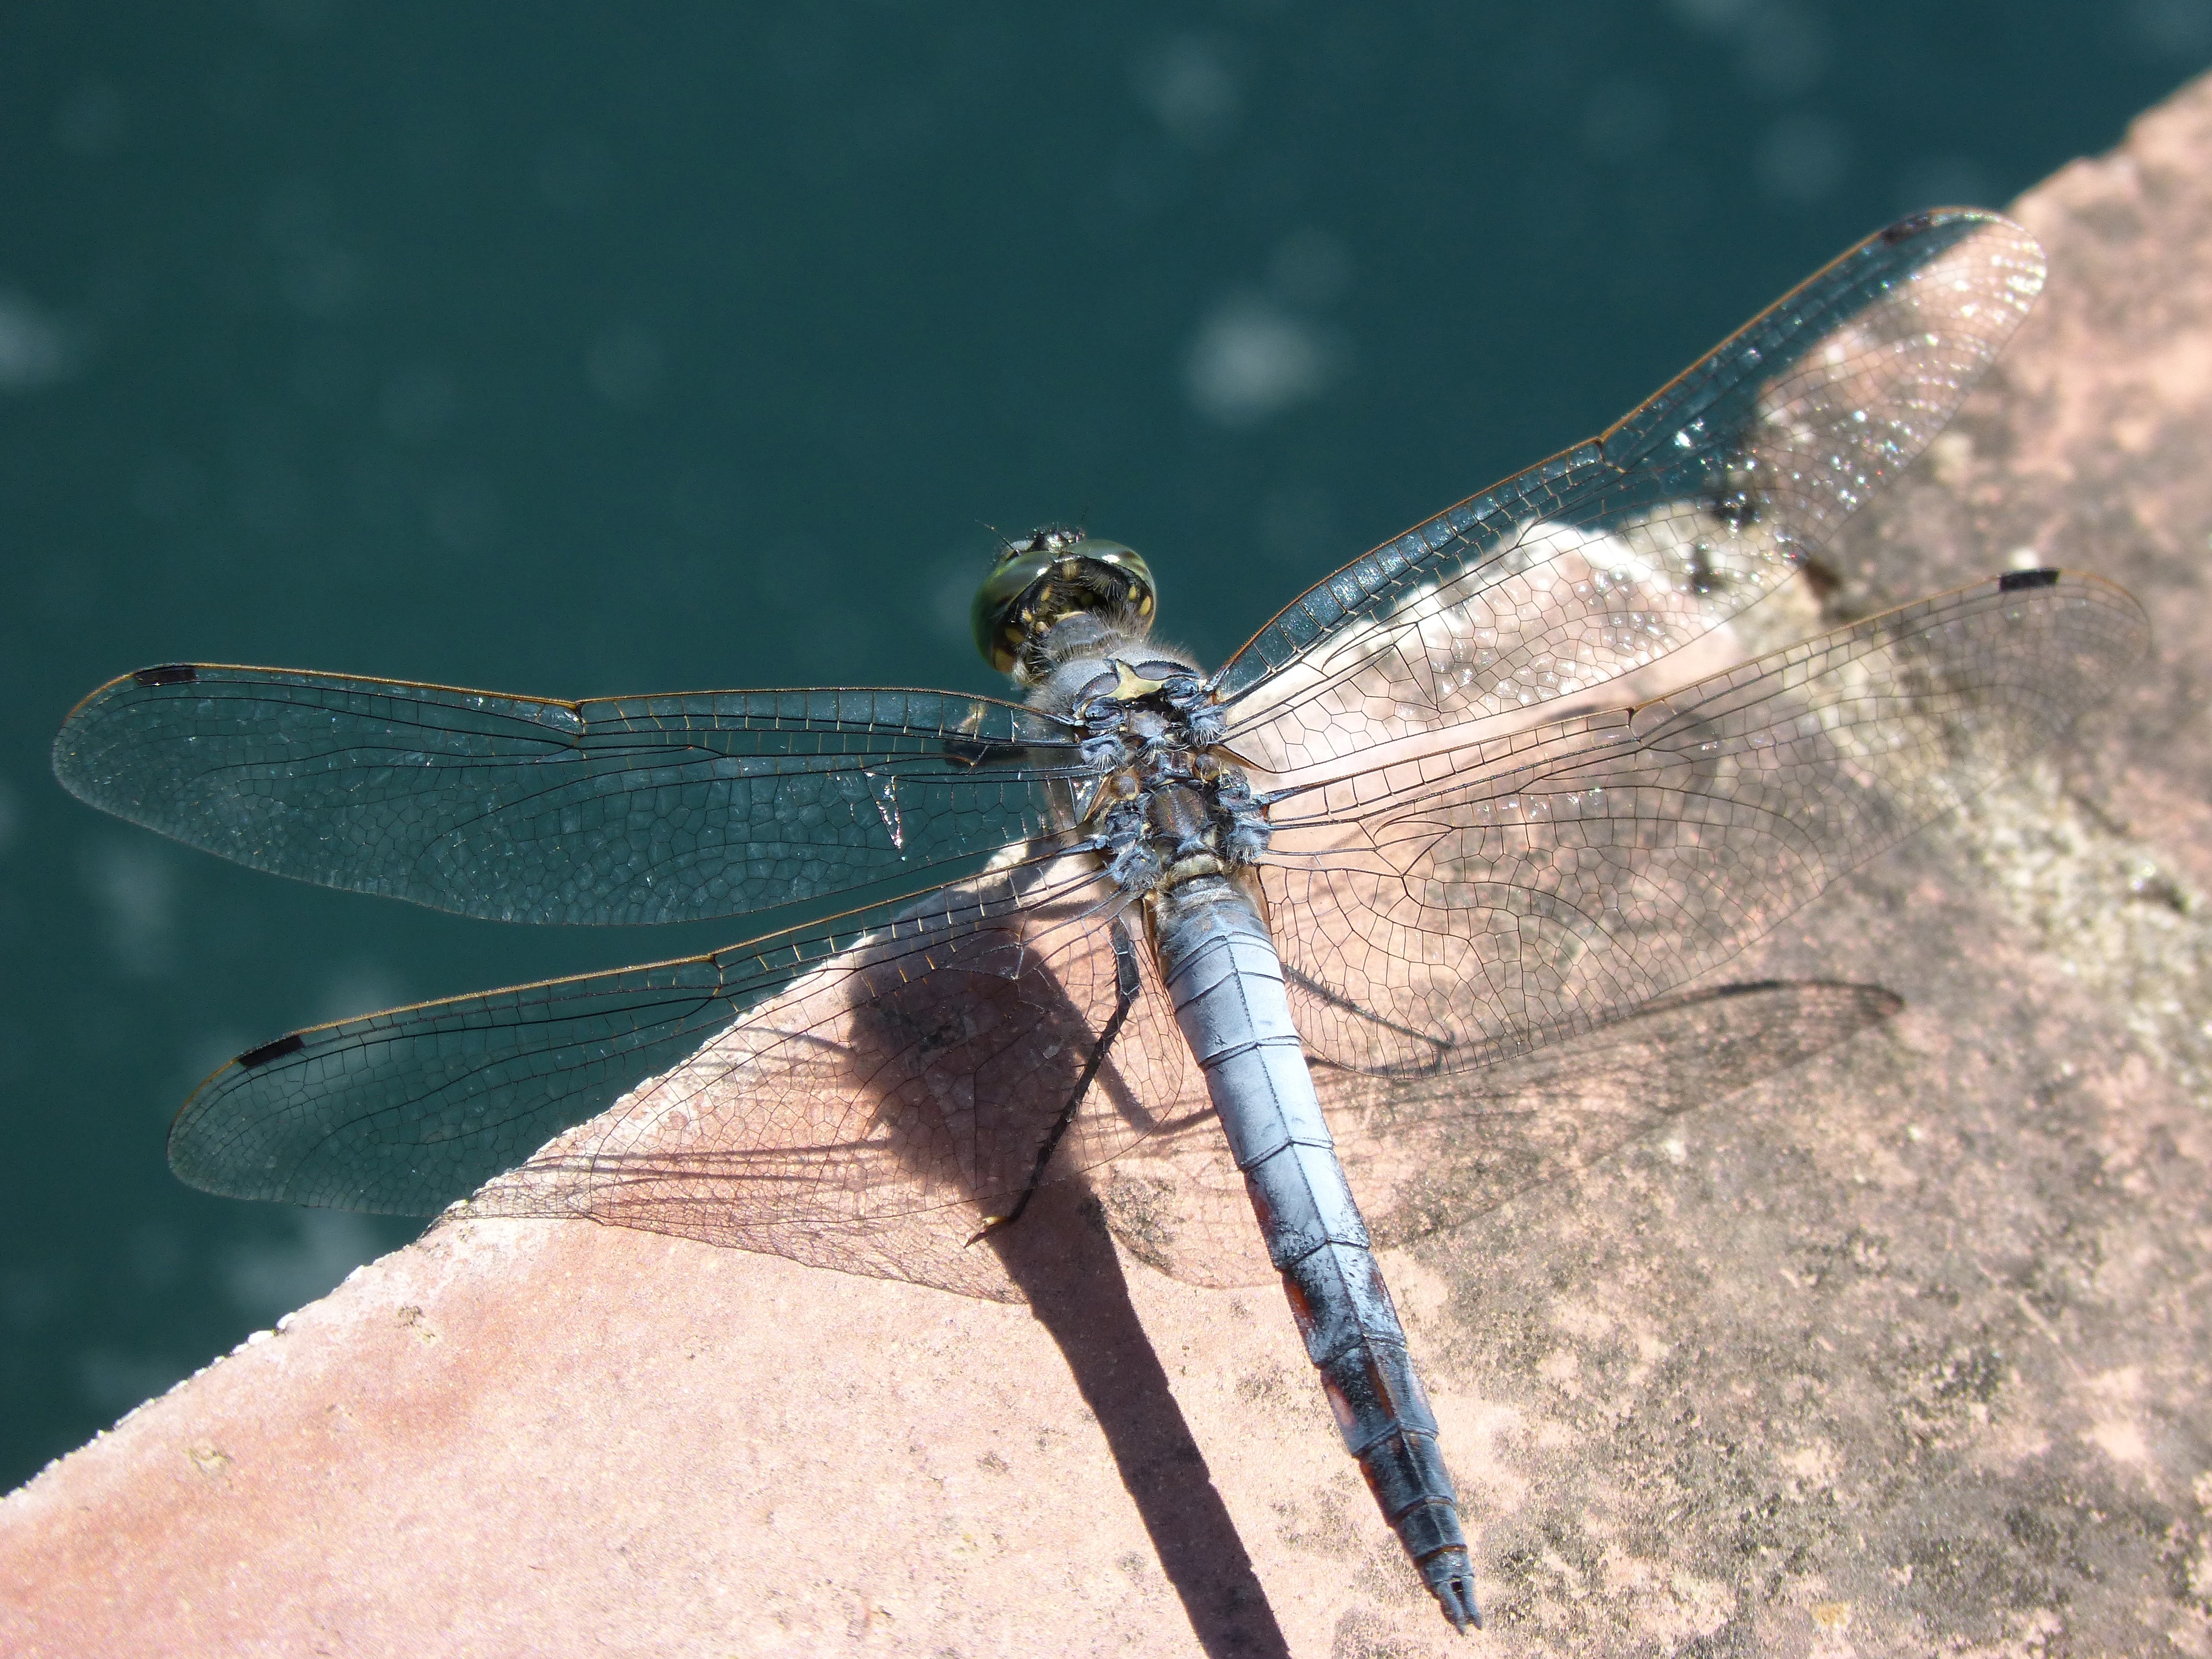
water, wing, insect, fauna, invertebrate, close up, dragonfly, wetland, raft, macro photography, arthropod, blue dragonfly, orthetrum cancellatum, dragonflies and damseflies